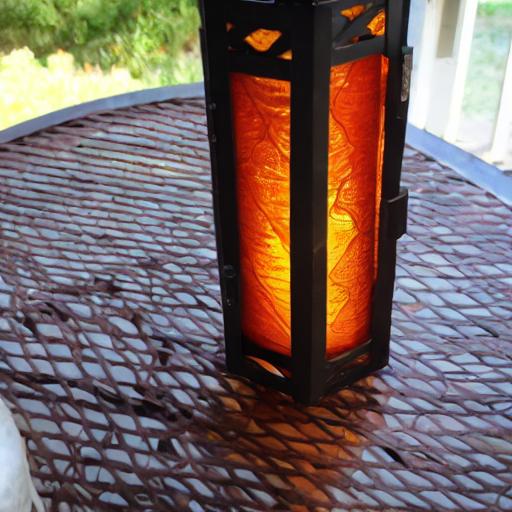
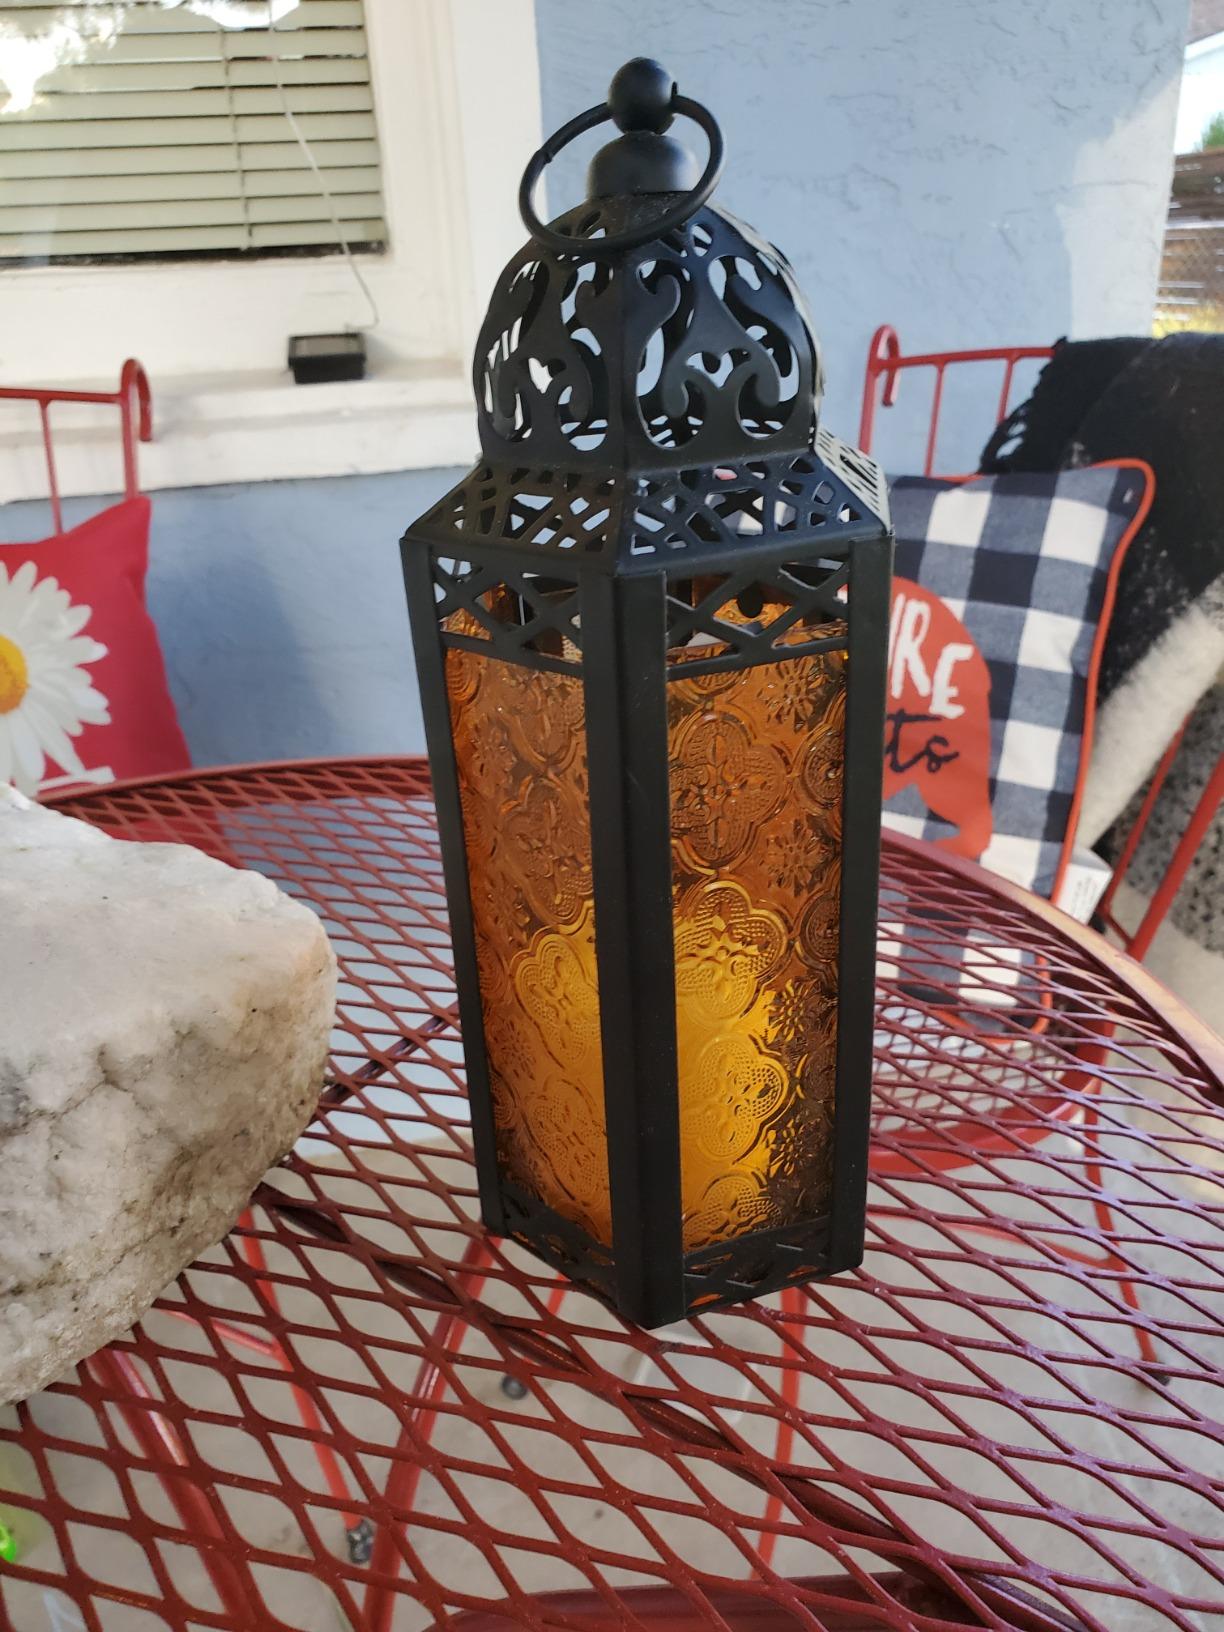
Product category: lantern
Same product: no